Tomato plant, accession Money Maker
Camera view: vertical (180 deg); turntable rotation: 330 degrees
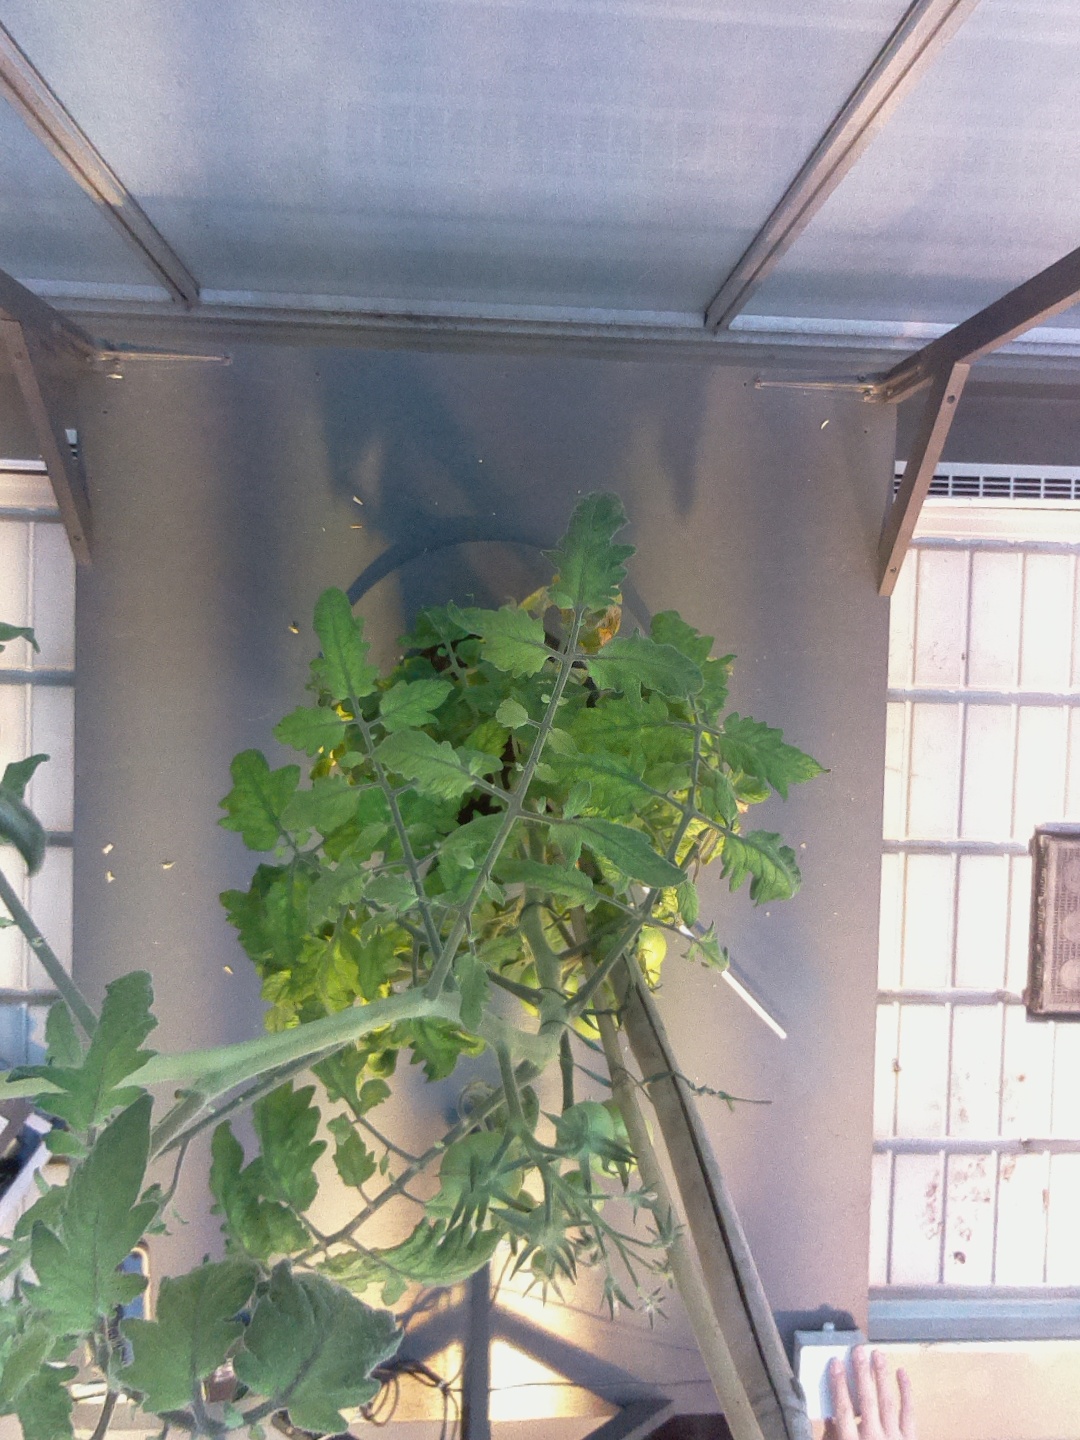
BBCH growth stage 77: 70%-80% of final fruit size